David Flynn (composer)

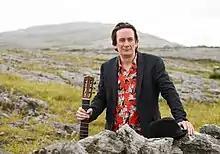
Composer and guitarist Dave Flynn

David Flynn (also known as Dave Flynn, born 6 January 1977) is an Irish composer, musician, and the founder and artistic director of the Irish Memory Orchestra. Many of his works music merge the influence of traditional Irish music with contemporary classical music and jazz. He is also a multi-instrumentalist who works across many genres including classical, jazz, rock and traditional Irish music, with guitar being his main instrument.